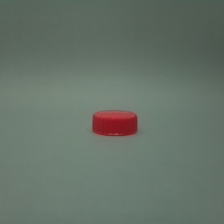
Color: red/orange/pink/fuchsia/brown
Cap type: standard cap